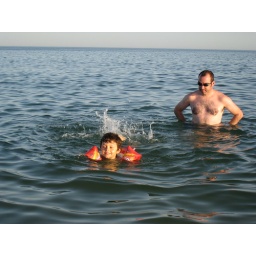
Since his swimming lessons over the last year, Paquito has taken to the water like a duck.